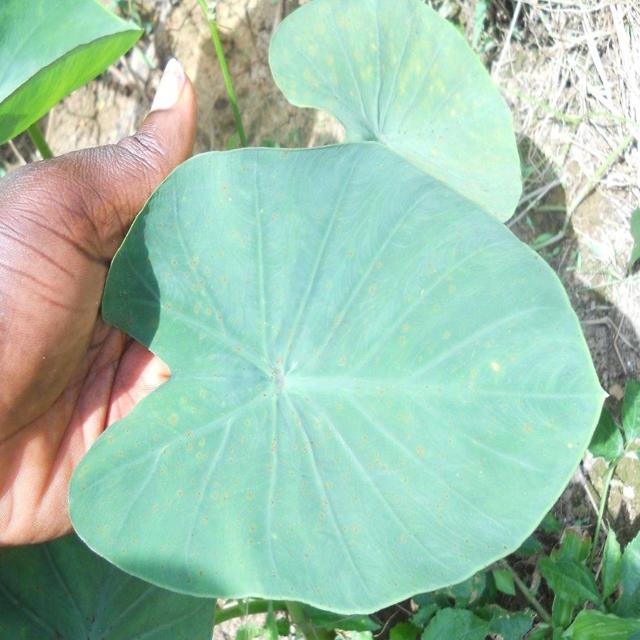
Label: Healthy